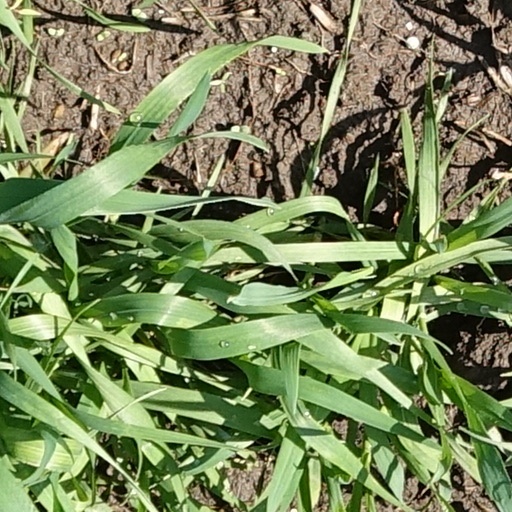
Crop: wheat